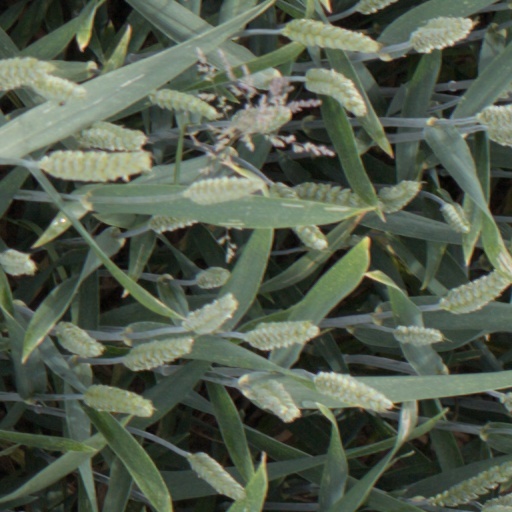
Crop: wheat